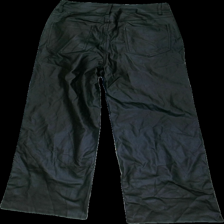
View: back
Type: Trousers
Category: Ladies
Brand: Not in the list
Brand text on label: Shein
Colors: Black
Material: 60% viscose, 33% polyester, 7% spandex
Cut: Regular
Size: L
Season: All
Price range: <50
Recommended usage: Reuse